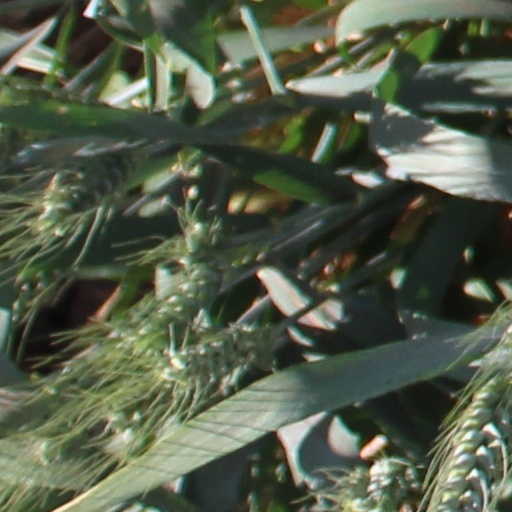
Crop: wheat